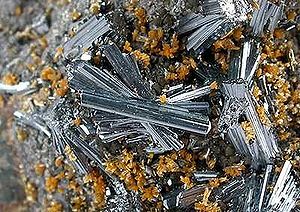
Thallium / Forekomst og produktion
Krystaller af hutchinsonit (TlPbAs5S9)
Thallium er et grundstof med kemisk symbol Tl og atomnummer 81 i det periodiske system. Thallium i sin rene, isolerede form er gråt og blødt og minder om tin, men ændrer farve ved kontakt med luft. Det forekommer ikke i sin rene form i naturen. Thallium blev opdaget i 1861 af kemikerne William Crookes og Claude-Auguste Lamy i rester fra produktionen af svovlsyre. Begge benyttede den nyligt opfundne metode flammespektroskopi, ved hvilken thallium danner en markant grøn spektrallinje. Navnet thallium, fra græsk θαλλός, thallos, blev givet af Crookes. Året efter isolerede Lamy thallium ved hjælp af elektrolyse.